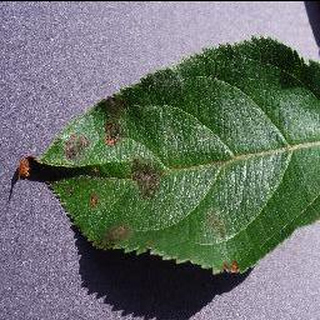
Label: apple_apple_scab